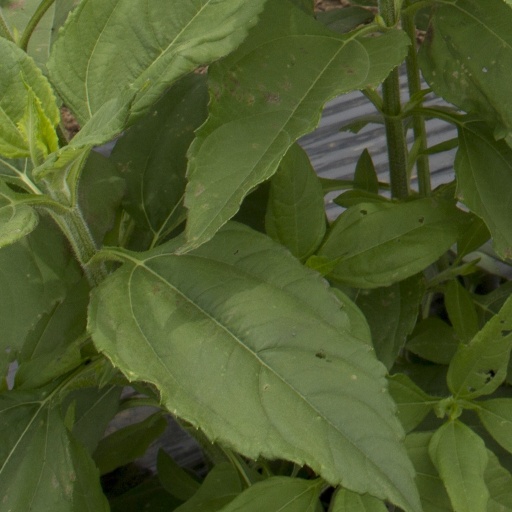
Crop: Jerusalem artichoke